Neonatal intensive care unit

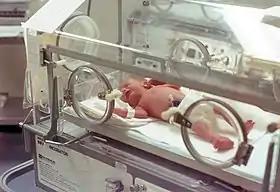
A premature infant in an incubator. 1978, US

A neonatal intensive care unit (NICU), also known as an intensive care nursery (ICN), is an intensive care unit (ICU) specializing in the care of ill or premature newborn infants. The NICU is divided into several areas, including a critical care area for babies who require close monitoring and intervention, an intermediate care area for infants who are stable but still require specialized care, and a step down unit where babies who are ready to leave the hospital can receive additional care before being discharged.